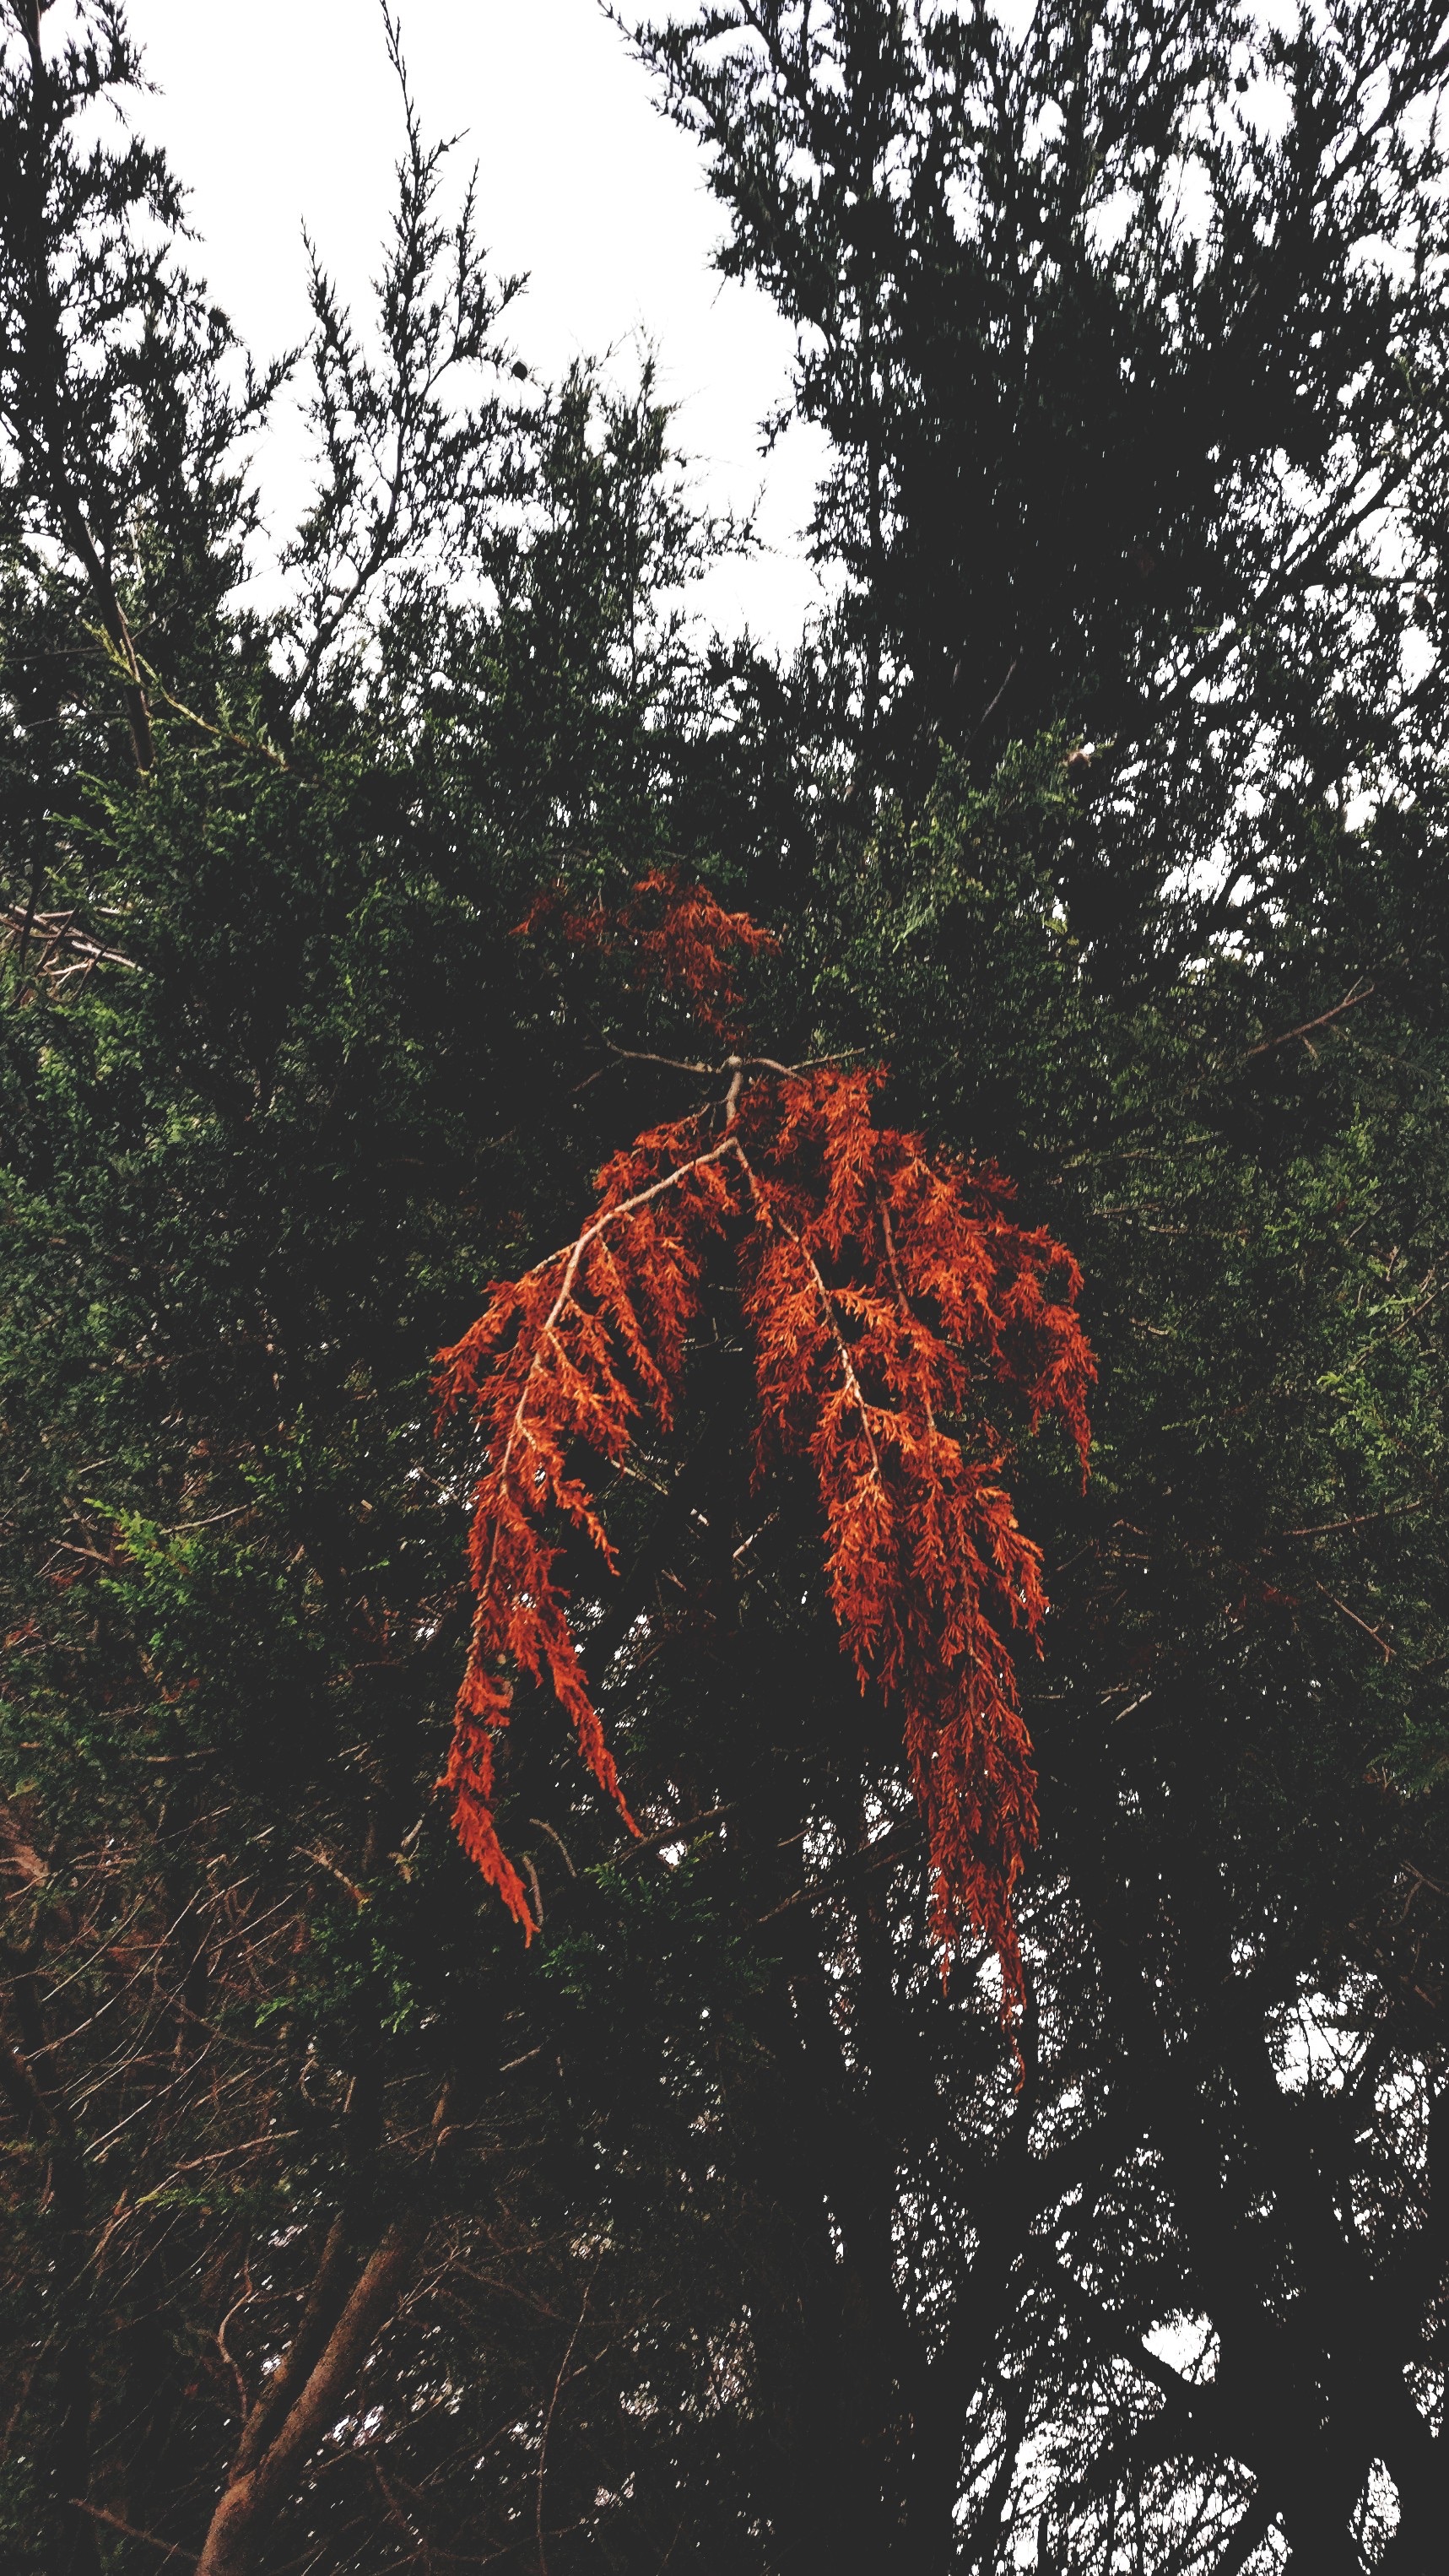
tree, forest, branch, plant, leaf, flower, autumn, botany, season, maple tree, woody plant